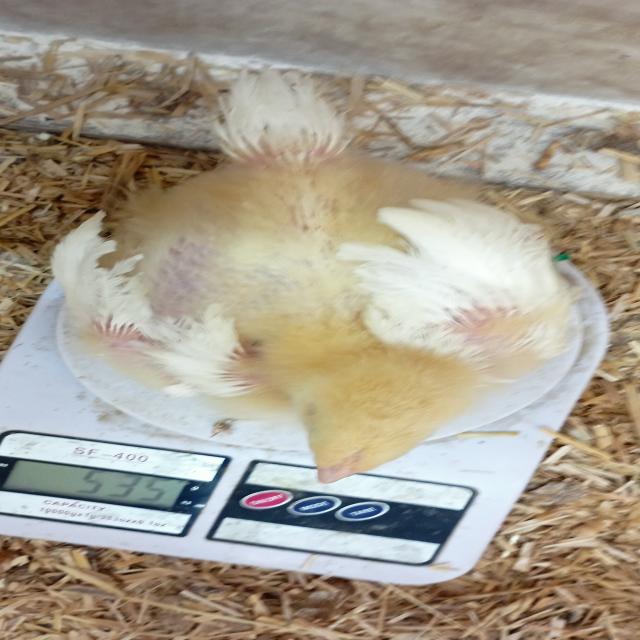
Weight: 536 g